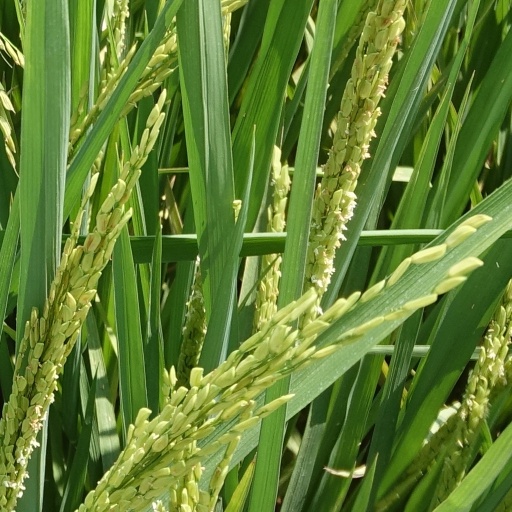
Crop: rice